2021 Vuelta a España, Stage 1 to Stage 11

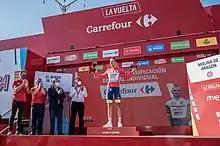
Rein Taaramäe in the red jersey after stage 4

Right from the start, a breakaway of three was formed. This trio consisted of three Spaniards, with Joan Bou being joined by the duo of Ángel Madrazo and Carlos Canal; Canal was the youngest rider in the race at 20 years and 50 days. The breakaway quickly built an advantage of almost three minutes, but at around in, it had increased to a maximum of about four and a half minutes. At that point, the peloton began to close the gap ahead of the intermediate sprint, where Bou took maximum points ahead of Madrazo in second and Canal in third. In the peloton behind, Florian Sénéchal took fourth ahead of the points classification leader, Jasper Philipsen, to limit the losses for his teammate Fabio Jakobsen; Philipsen and Jakobsen were tied for the lead in that classification, with the former wearing the leader's green jersey by virtue of his stage 2 victory. The peloton gradually chased down the break before the trio was swept up with to go, and among them, Madrazo was awarded the stage's combativity award. With to go, race leader Rein Taaramäe went down near the back of the peloton, but he was able to get back up quickly. At the front of the peloton, , , and took control for their respective sprinters. In the finale, Sacha Modolo was the first to begin sprinting while looking behind for his teammate Philipsen, who was boxed in behind other sprinters. On the uphill sprint to the line, led out their sprinter, Arnaud Démare, before Jakobsen emerged from his wheel in the final to win the stage on the line. With the 50 points he gained at the finish, Jakobsen also took the lead in the points classification. Magnus Cort finished third, while Philipsen settled for ninth.